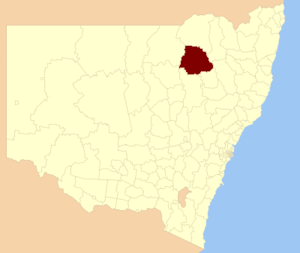
Le comté de Narrabri est une zone d'administration locale au nord de la Nouvelle-Galles du Sud en Australie. Il est traversé par la Namoi River, la Newell et la Kamilaroi Highway.